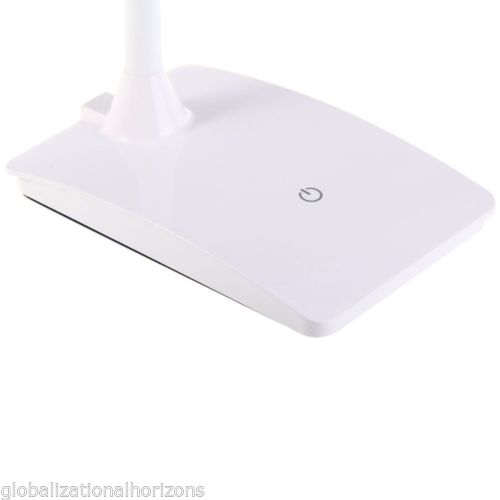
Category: lamp